Doms in Israel

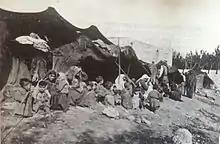

There is a Dom community in Israel. It is estimated that about 5,000 Dom live in Israel, the West Bank and Gaza. Invisible to most Jerusalemites, between 1,200 and 3,000 of Dom reside inside the Lions’ Gate, in and around Burj Laklak Street. The Dom population in Israel have dwindled over the years because many fled to Jordan during Israel's wars, particularly the Six-Day War in 1967. Israeli Doms are concentrated in Jerusalem and in the West Bank and Gaza. They are integrated into Muslim Palestinian society and are regarded by Israeli authorities as an integral part of the Arab population of East Jerusalem and the West Bank, internationally recognized as the occupied Palestinian territories.